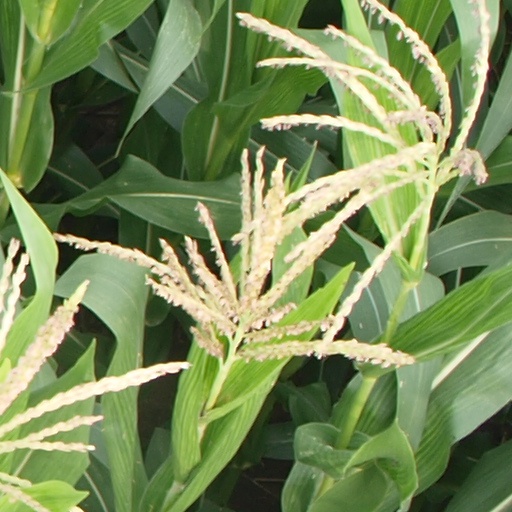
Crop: maize; corn